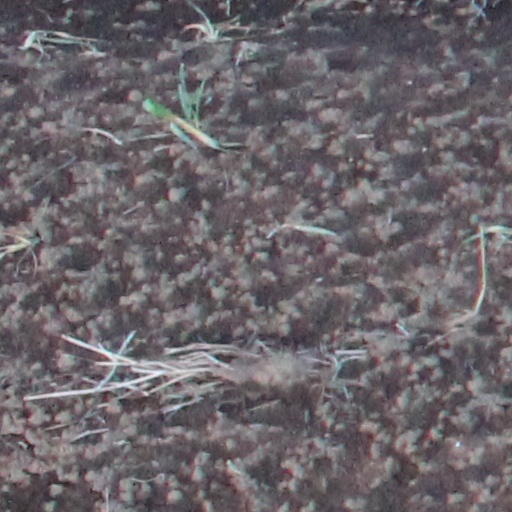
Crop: wheat